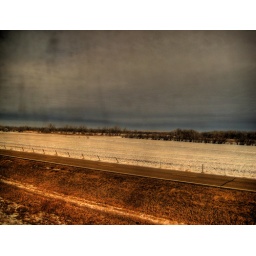
The prairie landscape, either in montana or north dakota, through a dirty train window.